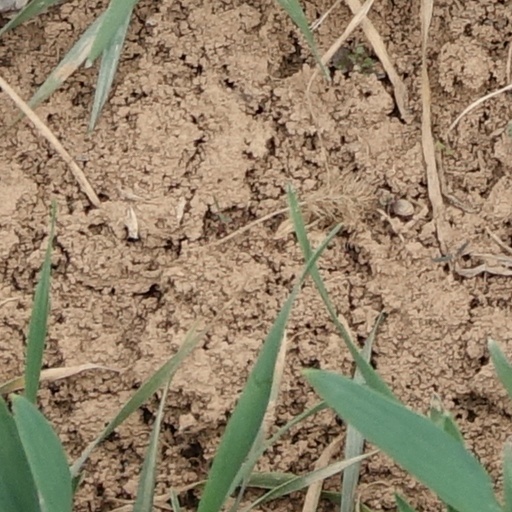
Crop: wheat